Thirteen Years' War (1454–1466)

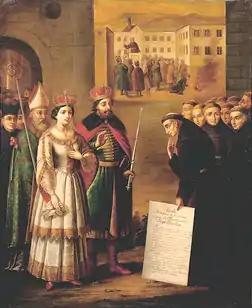
King Casimir IV

In the meantime there was some organised support for the Teutonic Order from the German principalities, mainly in Saxony. The reinforcements entered Prussia in the second half of March 1454, from the direction of the Neumark. They were able to take the highly important strategic city of Konitz, which was situated on the important route from Poland to the mouth of the Vistula. Johannes von Baysen moved conscript and mercenary forces there, and they were soon followed by Mikołaj Szarlejski of the Clan of Ostoja, who was the representative of the Polish kingdom and received the title of "Supreme Commander of Forces in Prussia".